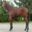
Label: horse